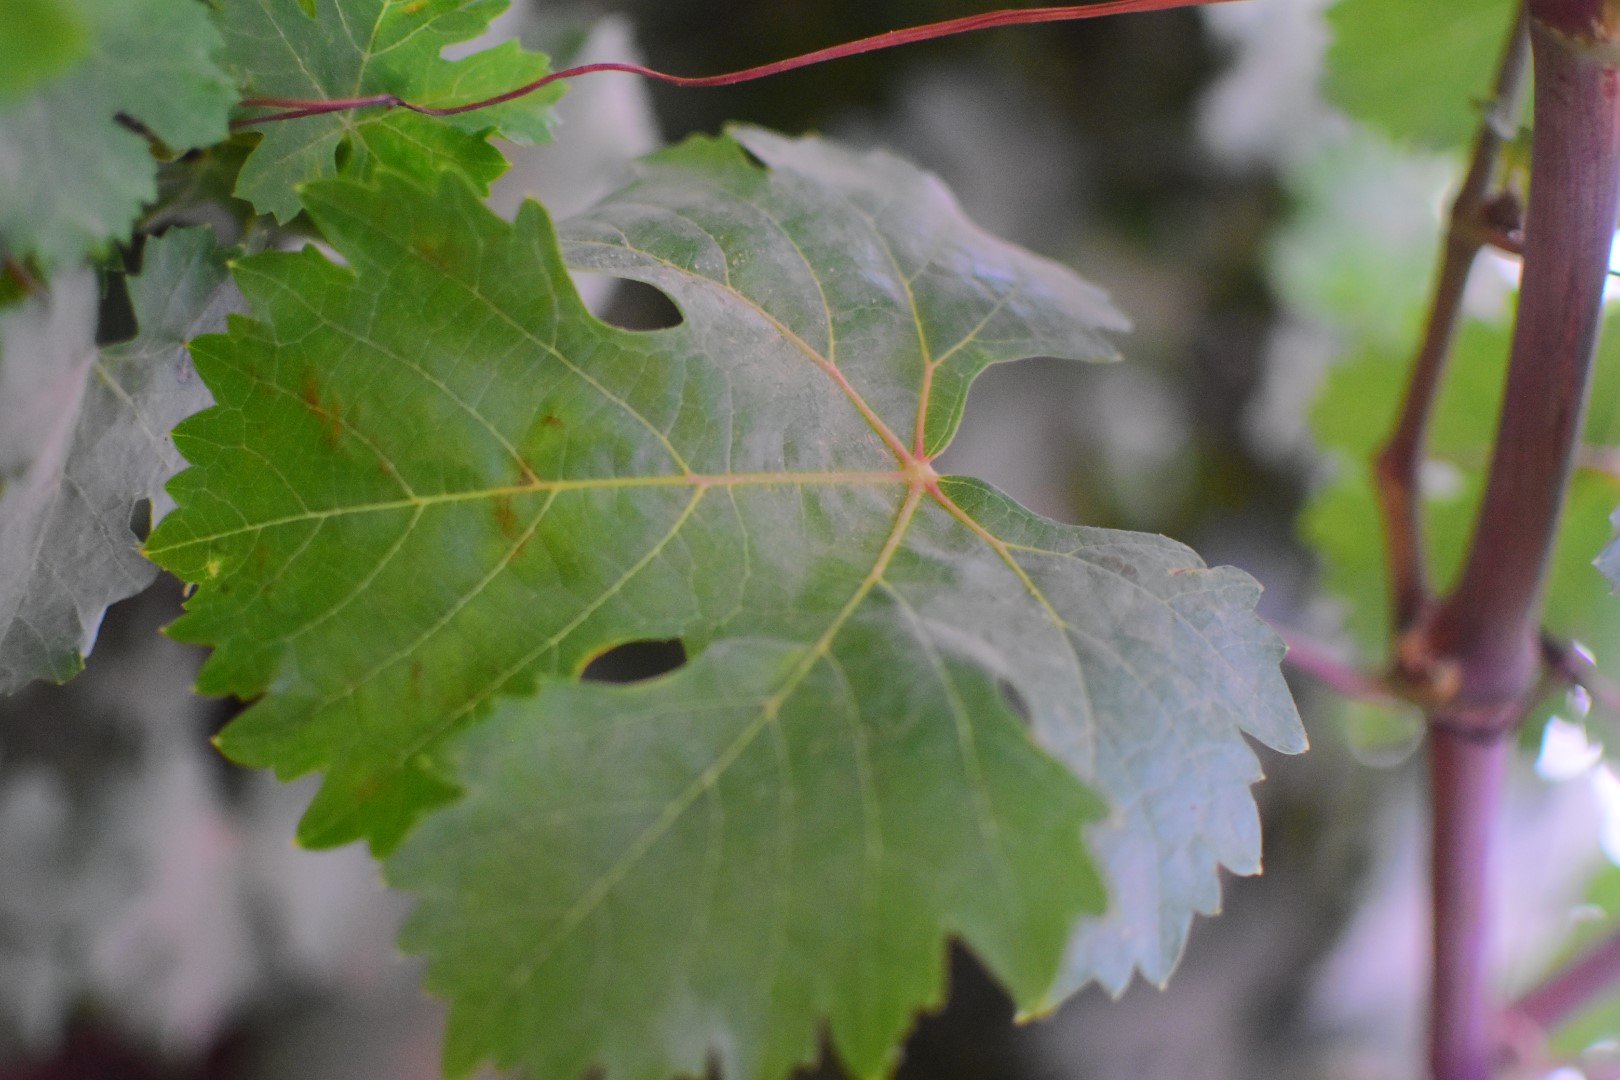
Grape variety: Aswud Balad